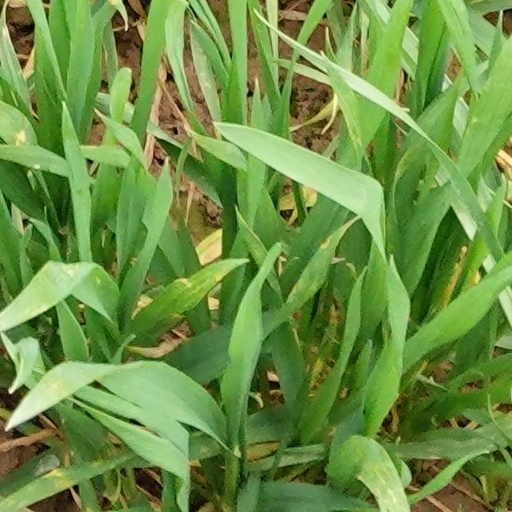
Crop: wheat